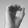
ASL letter: O